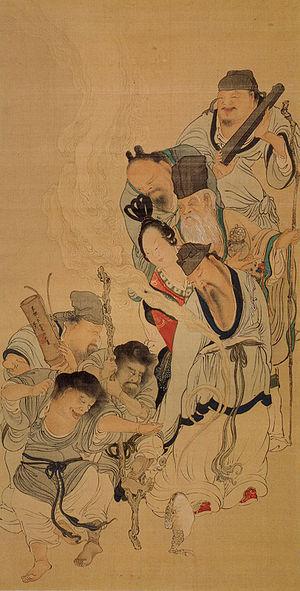
Tani Bunchō était un peintre japonais appartenant au mouvement Bunjin-ga, la peinture de lettrés japonaise, ainsi qu'un poète. On le connait également comme Bungorô, ou sous les noms de pinceau de Chazauro, Gaga Kusai, Shôsô, Muni, Ichigo, Bun-Ami.